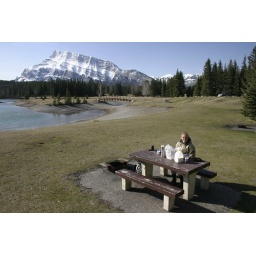
Beautiful weather, a bit chilly, snow-capped mountains and ground squirrels around you ... Close to Banff, Canada